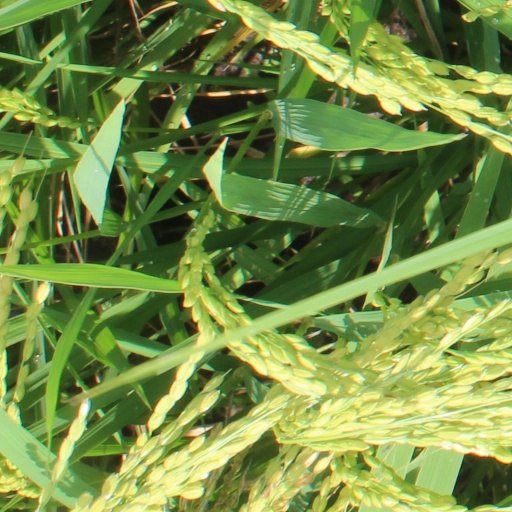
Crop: rice